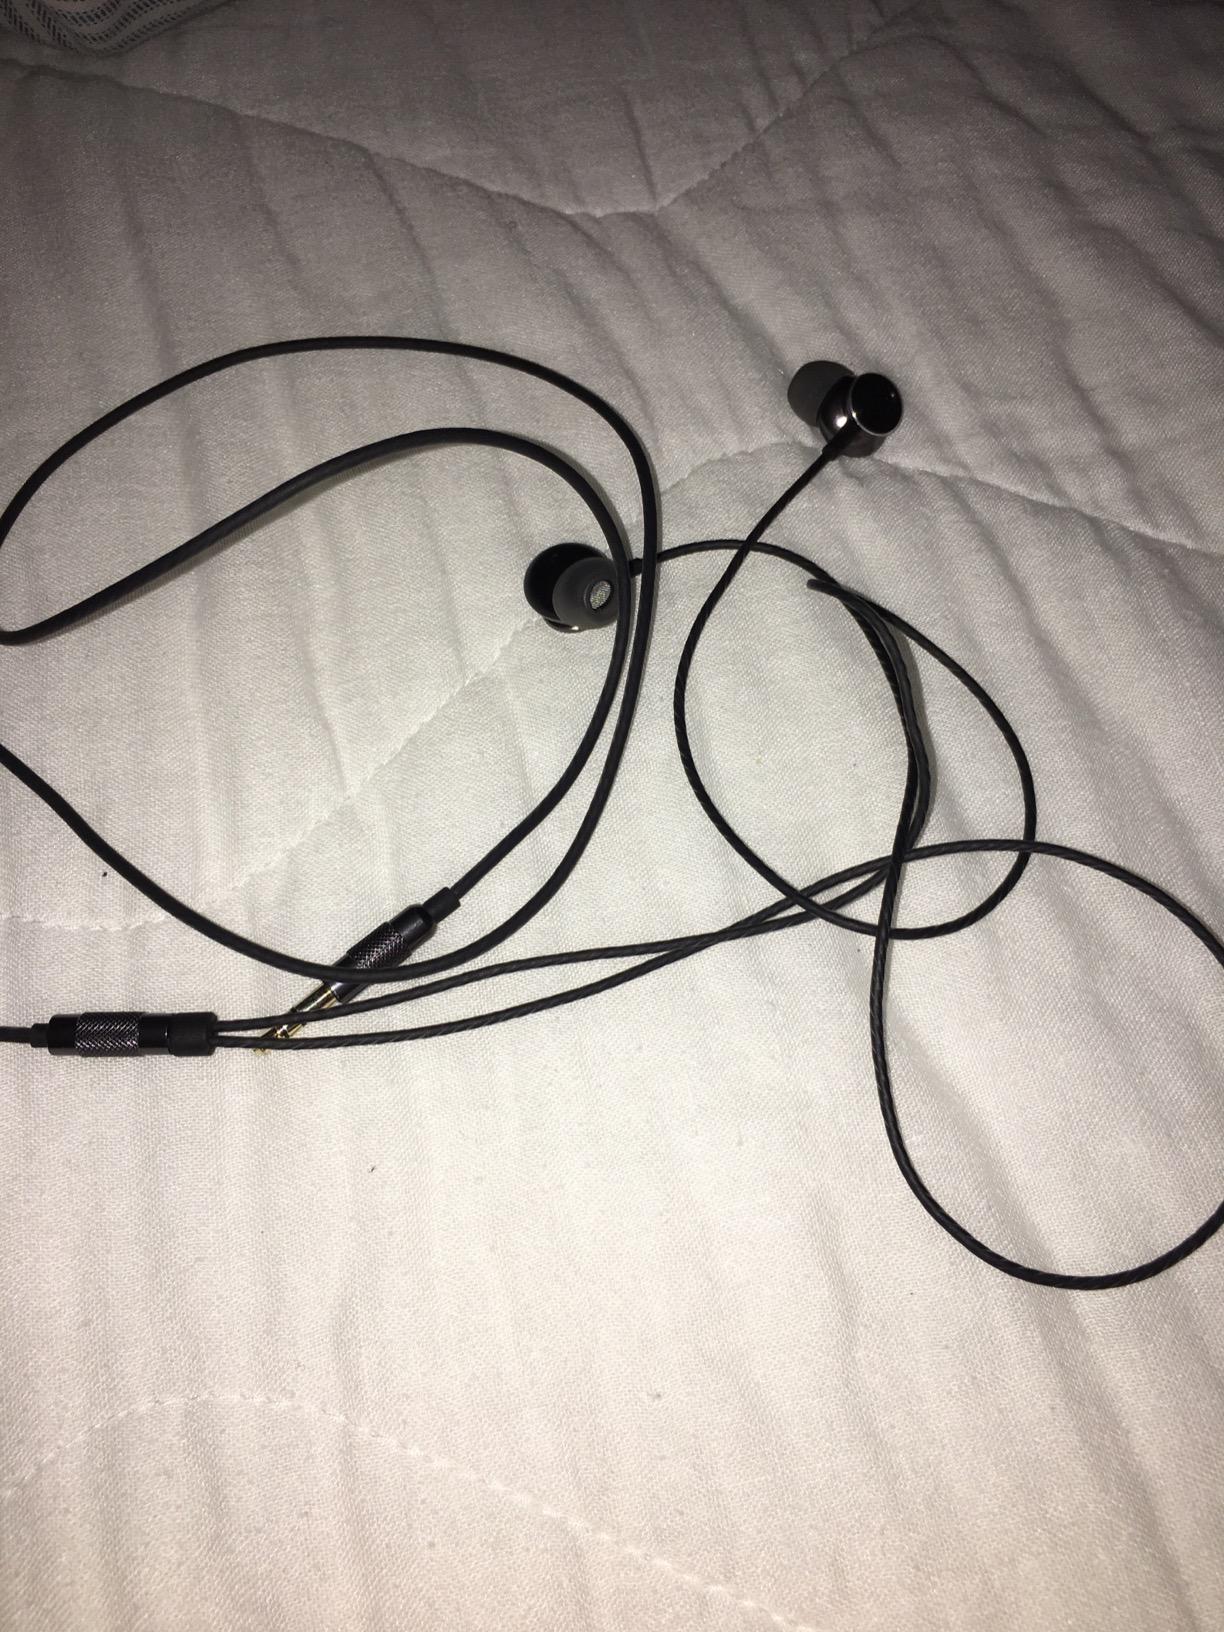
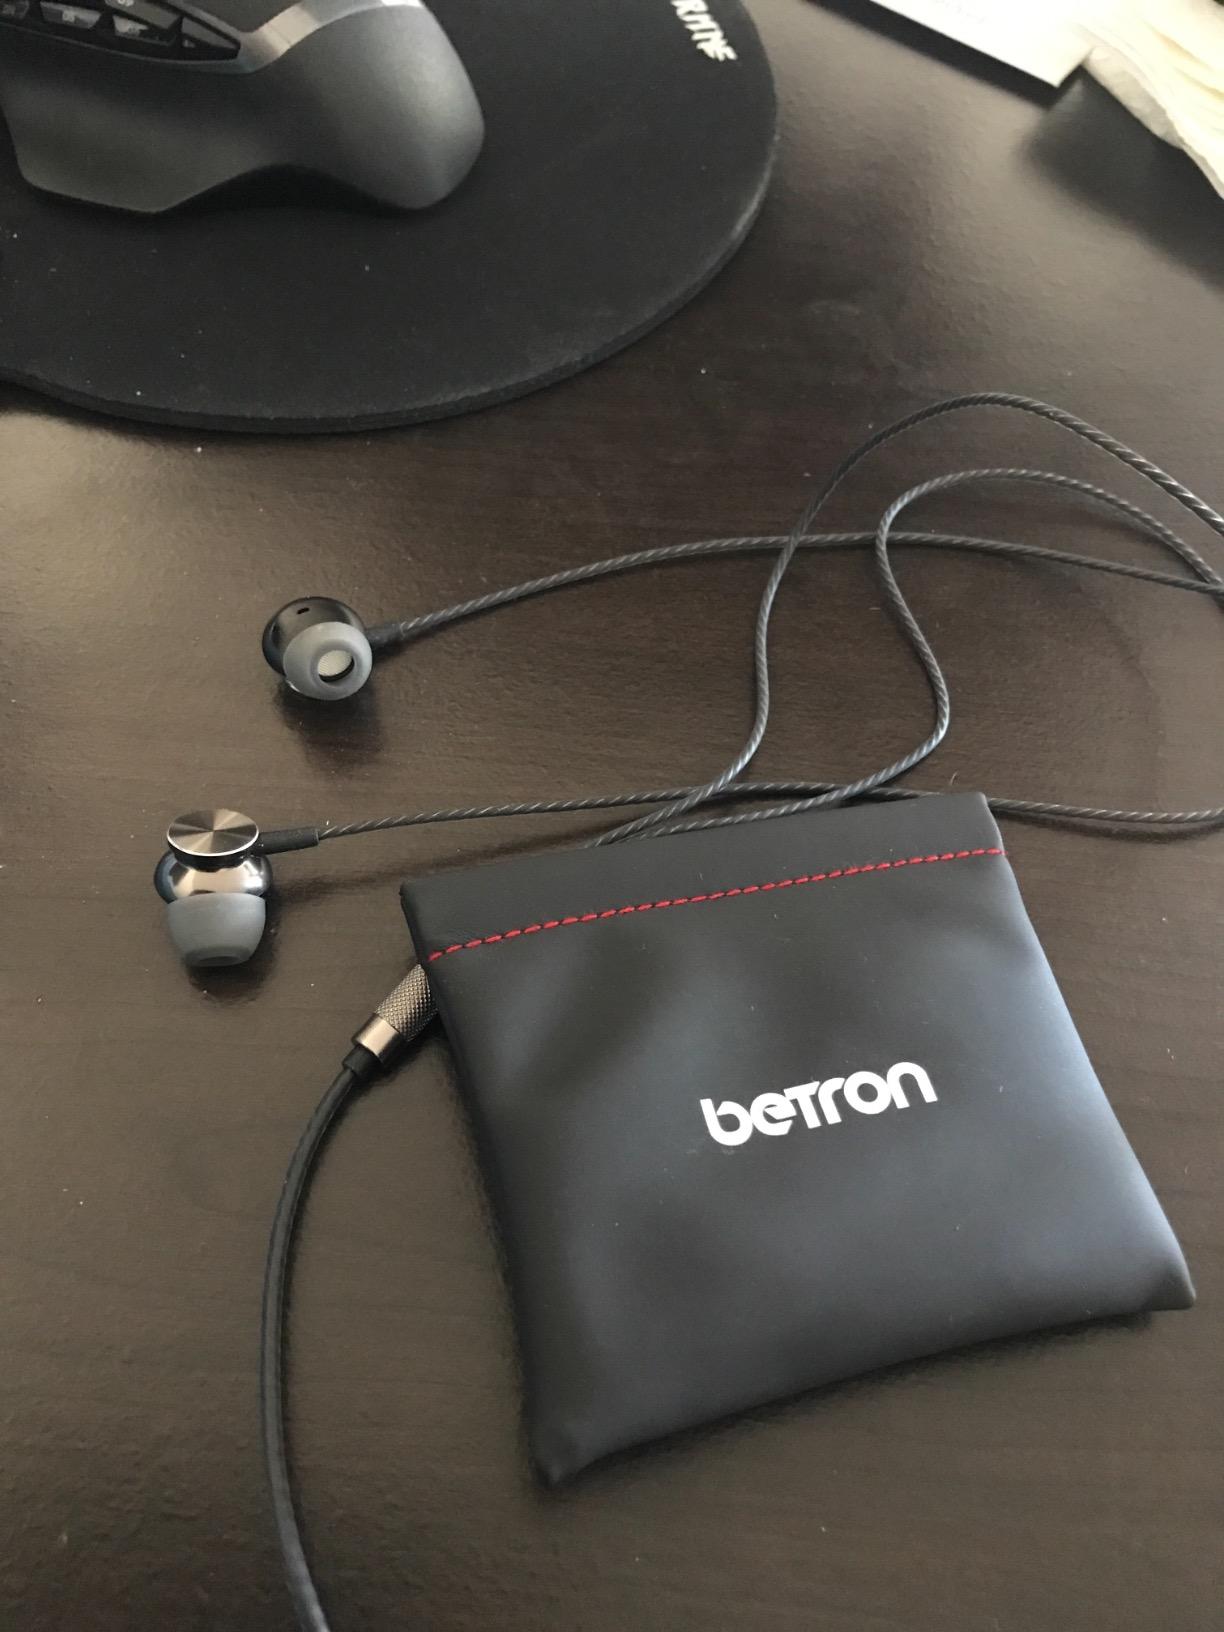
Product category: headphones
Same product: yes